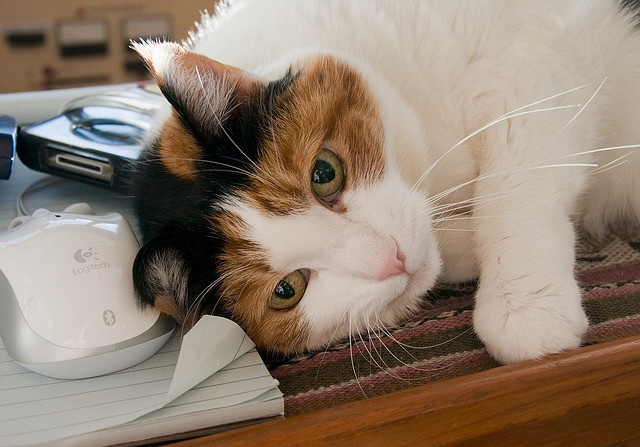
A adorable cat laying down next to a smart phone.
A white cat with brown and black accents lay on a wood table with her head close to a computer mouse.
A cat is lying on the desk and looking at the camera adorably.
A cat is laying down on a table.
CAT LYING ON A TABLE WITH A COMPUTER MOUSE, AND PAD OF PAPER